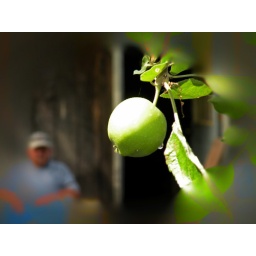
A green apple dripping wet with the man behind it having planted it in the 60's.